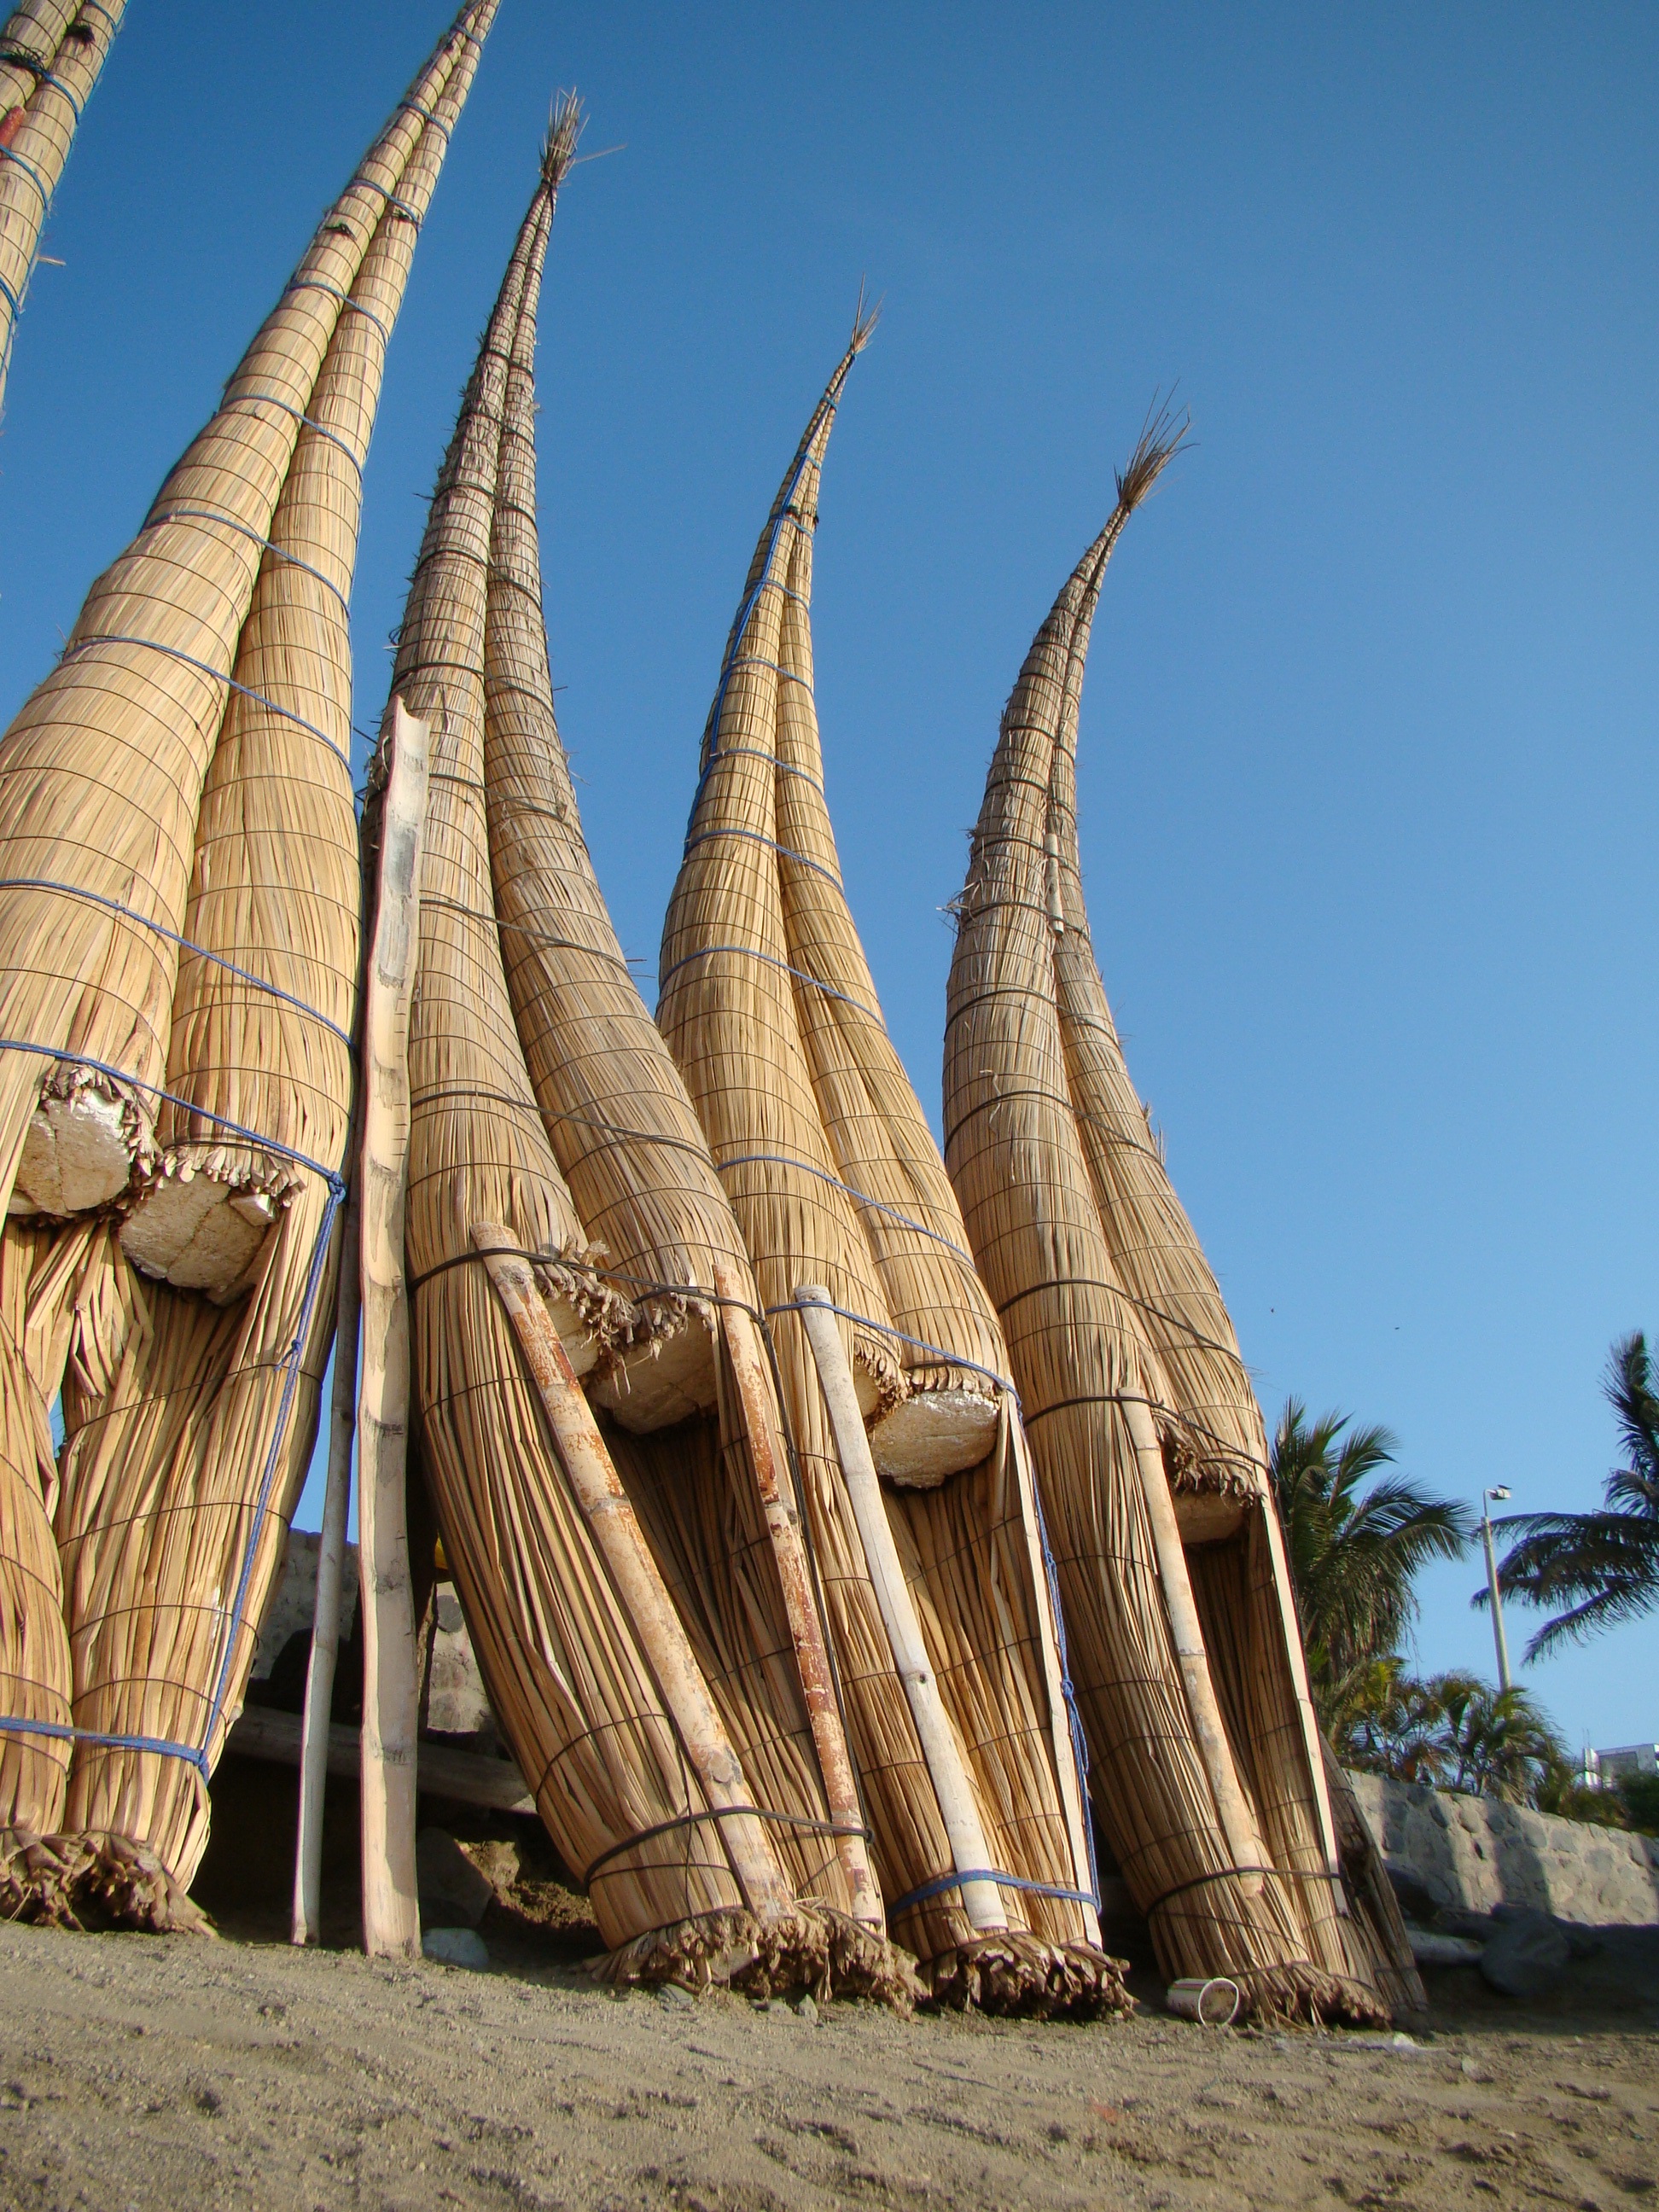
sand, wood, boat, vehicle, holiday, peru, fishing boat, sculpture, temple, barque, sailing ship, old fashioned, longship, viking ships